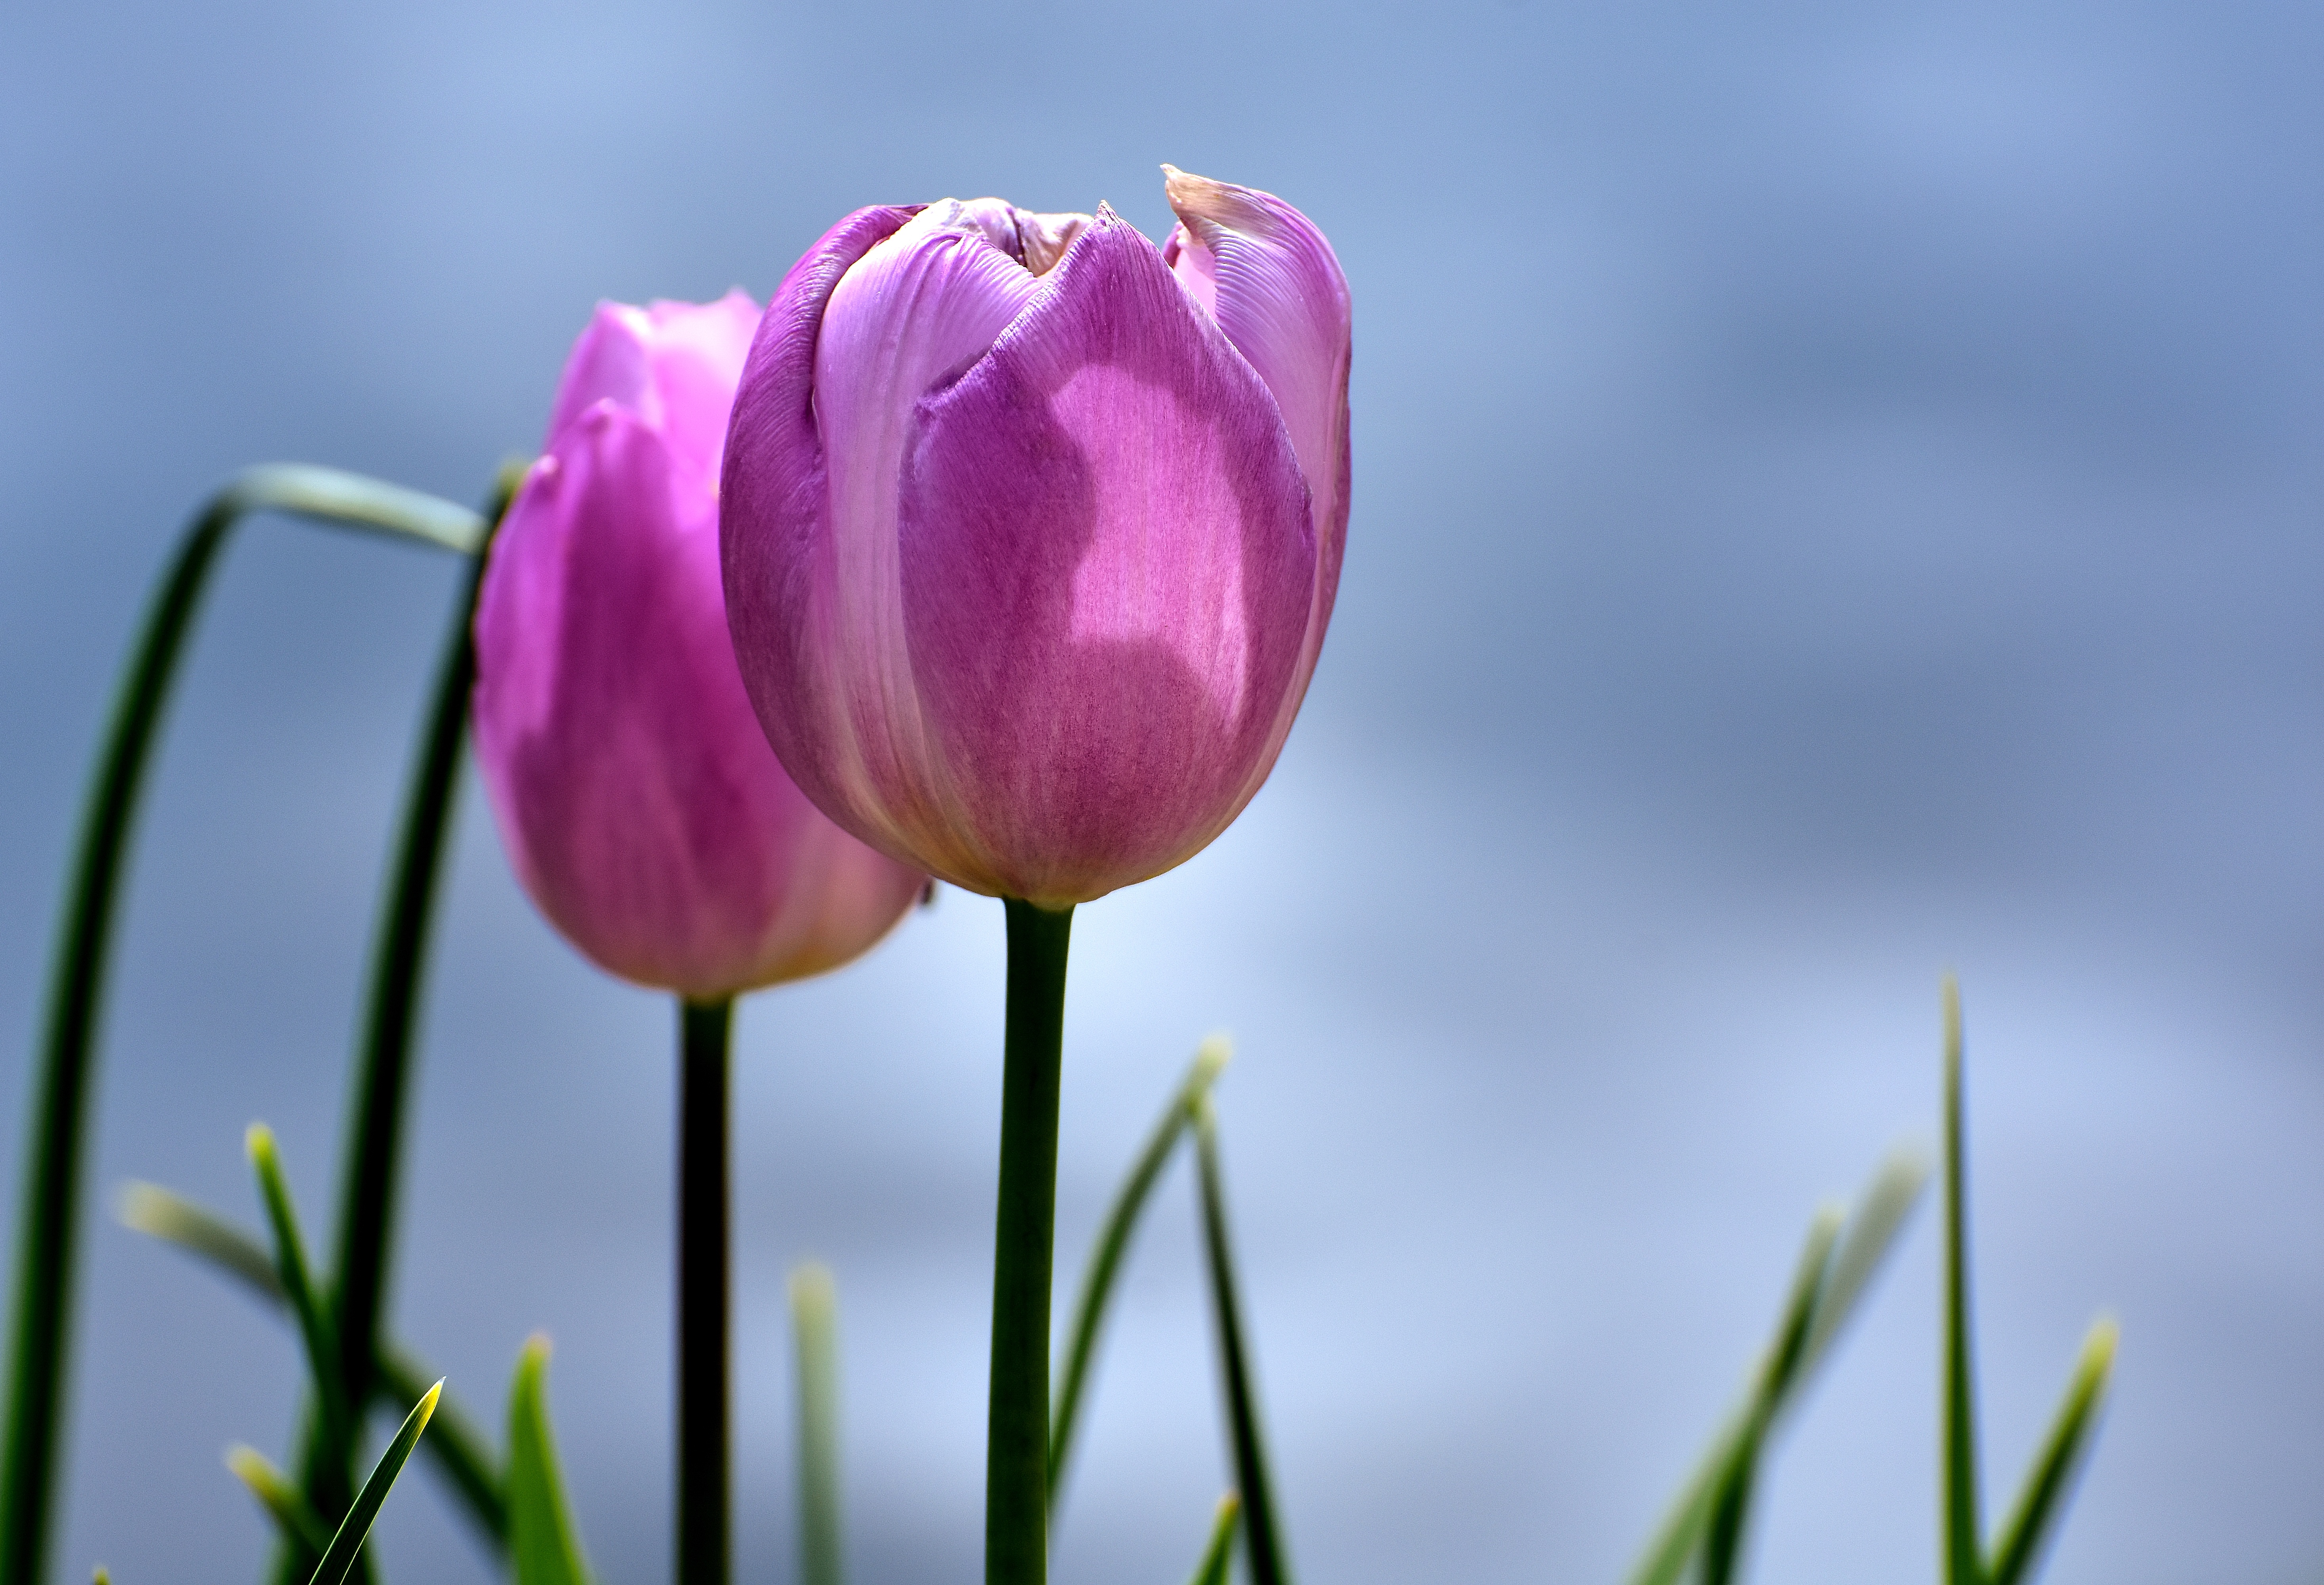
blossom, plant, flower, petal, tulip, spring, pink, flora, flowers, close up, tulips, bud, macro photography, flowering plant, lily family, plant stem, land plant